Gaultheria depressa

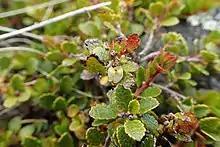
The leaves of "Gaultheria depressa".

In Australia, "Gaultheria depressa" is a prostrate shrub high and across. It grows larger in New Zealand. The small leaves can be oval or round and measure in length and have serrate margins. The small white tubular flowers appear from September to January and are followed by white or red fruit which is around in diameter. The berries are edible.